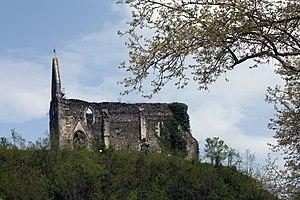
Cet article recense une partie des monuments historiques de la Haute-Garonne, en France.
Salies-du-Salat est une commune française située dans le département de la Haute-Garonne, en région Occitanie.
La liste des églises de la Haute-Garonne recense de manière exhaustive les églises situées dans le département français de la Haute-Garonne.